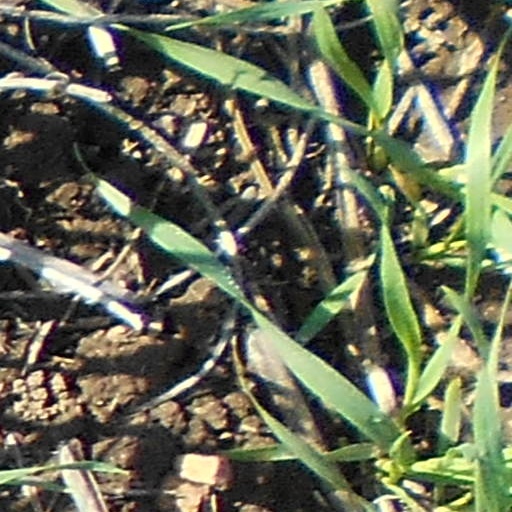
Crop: wheat